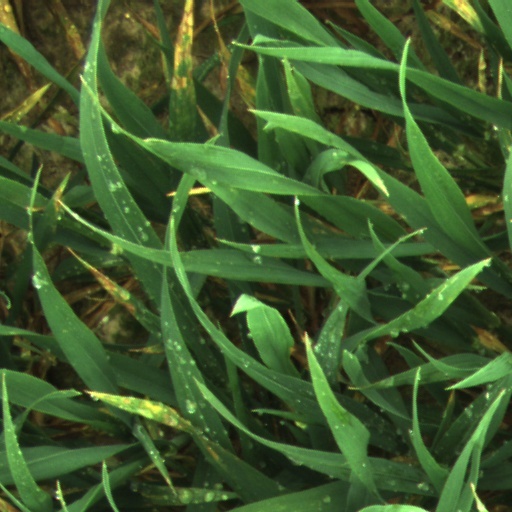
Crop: wheat